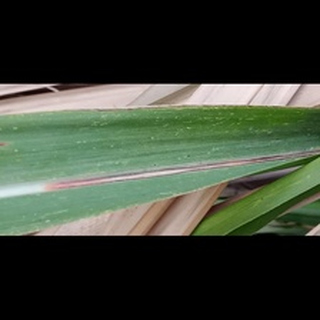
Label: sugarcane_red_rot